Flatwoods monster

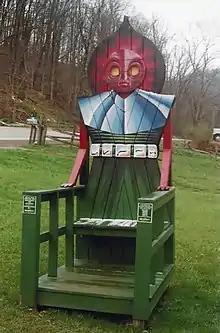
The Flatwoods monster chair welcomes visitors near the town hall

Officials in Flatwoods erected a welcome sign which designated the town as "Home of the Green Monster".